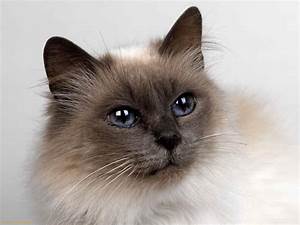
Label: cat